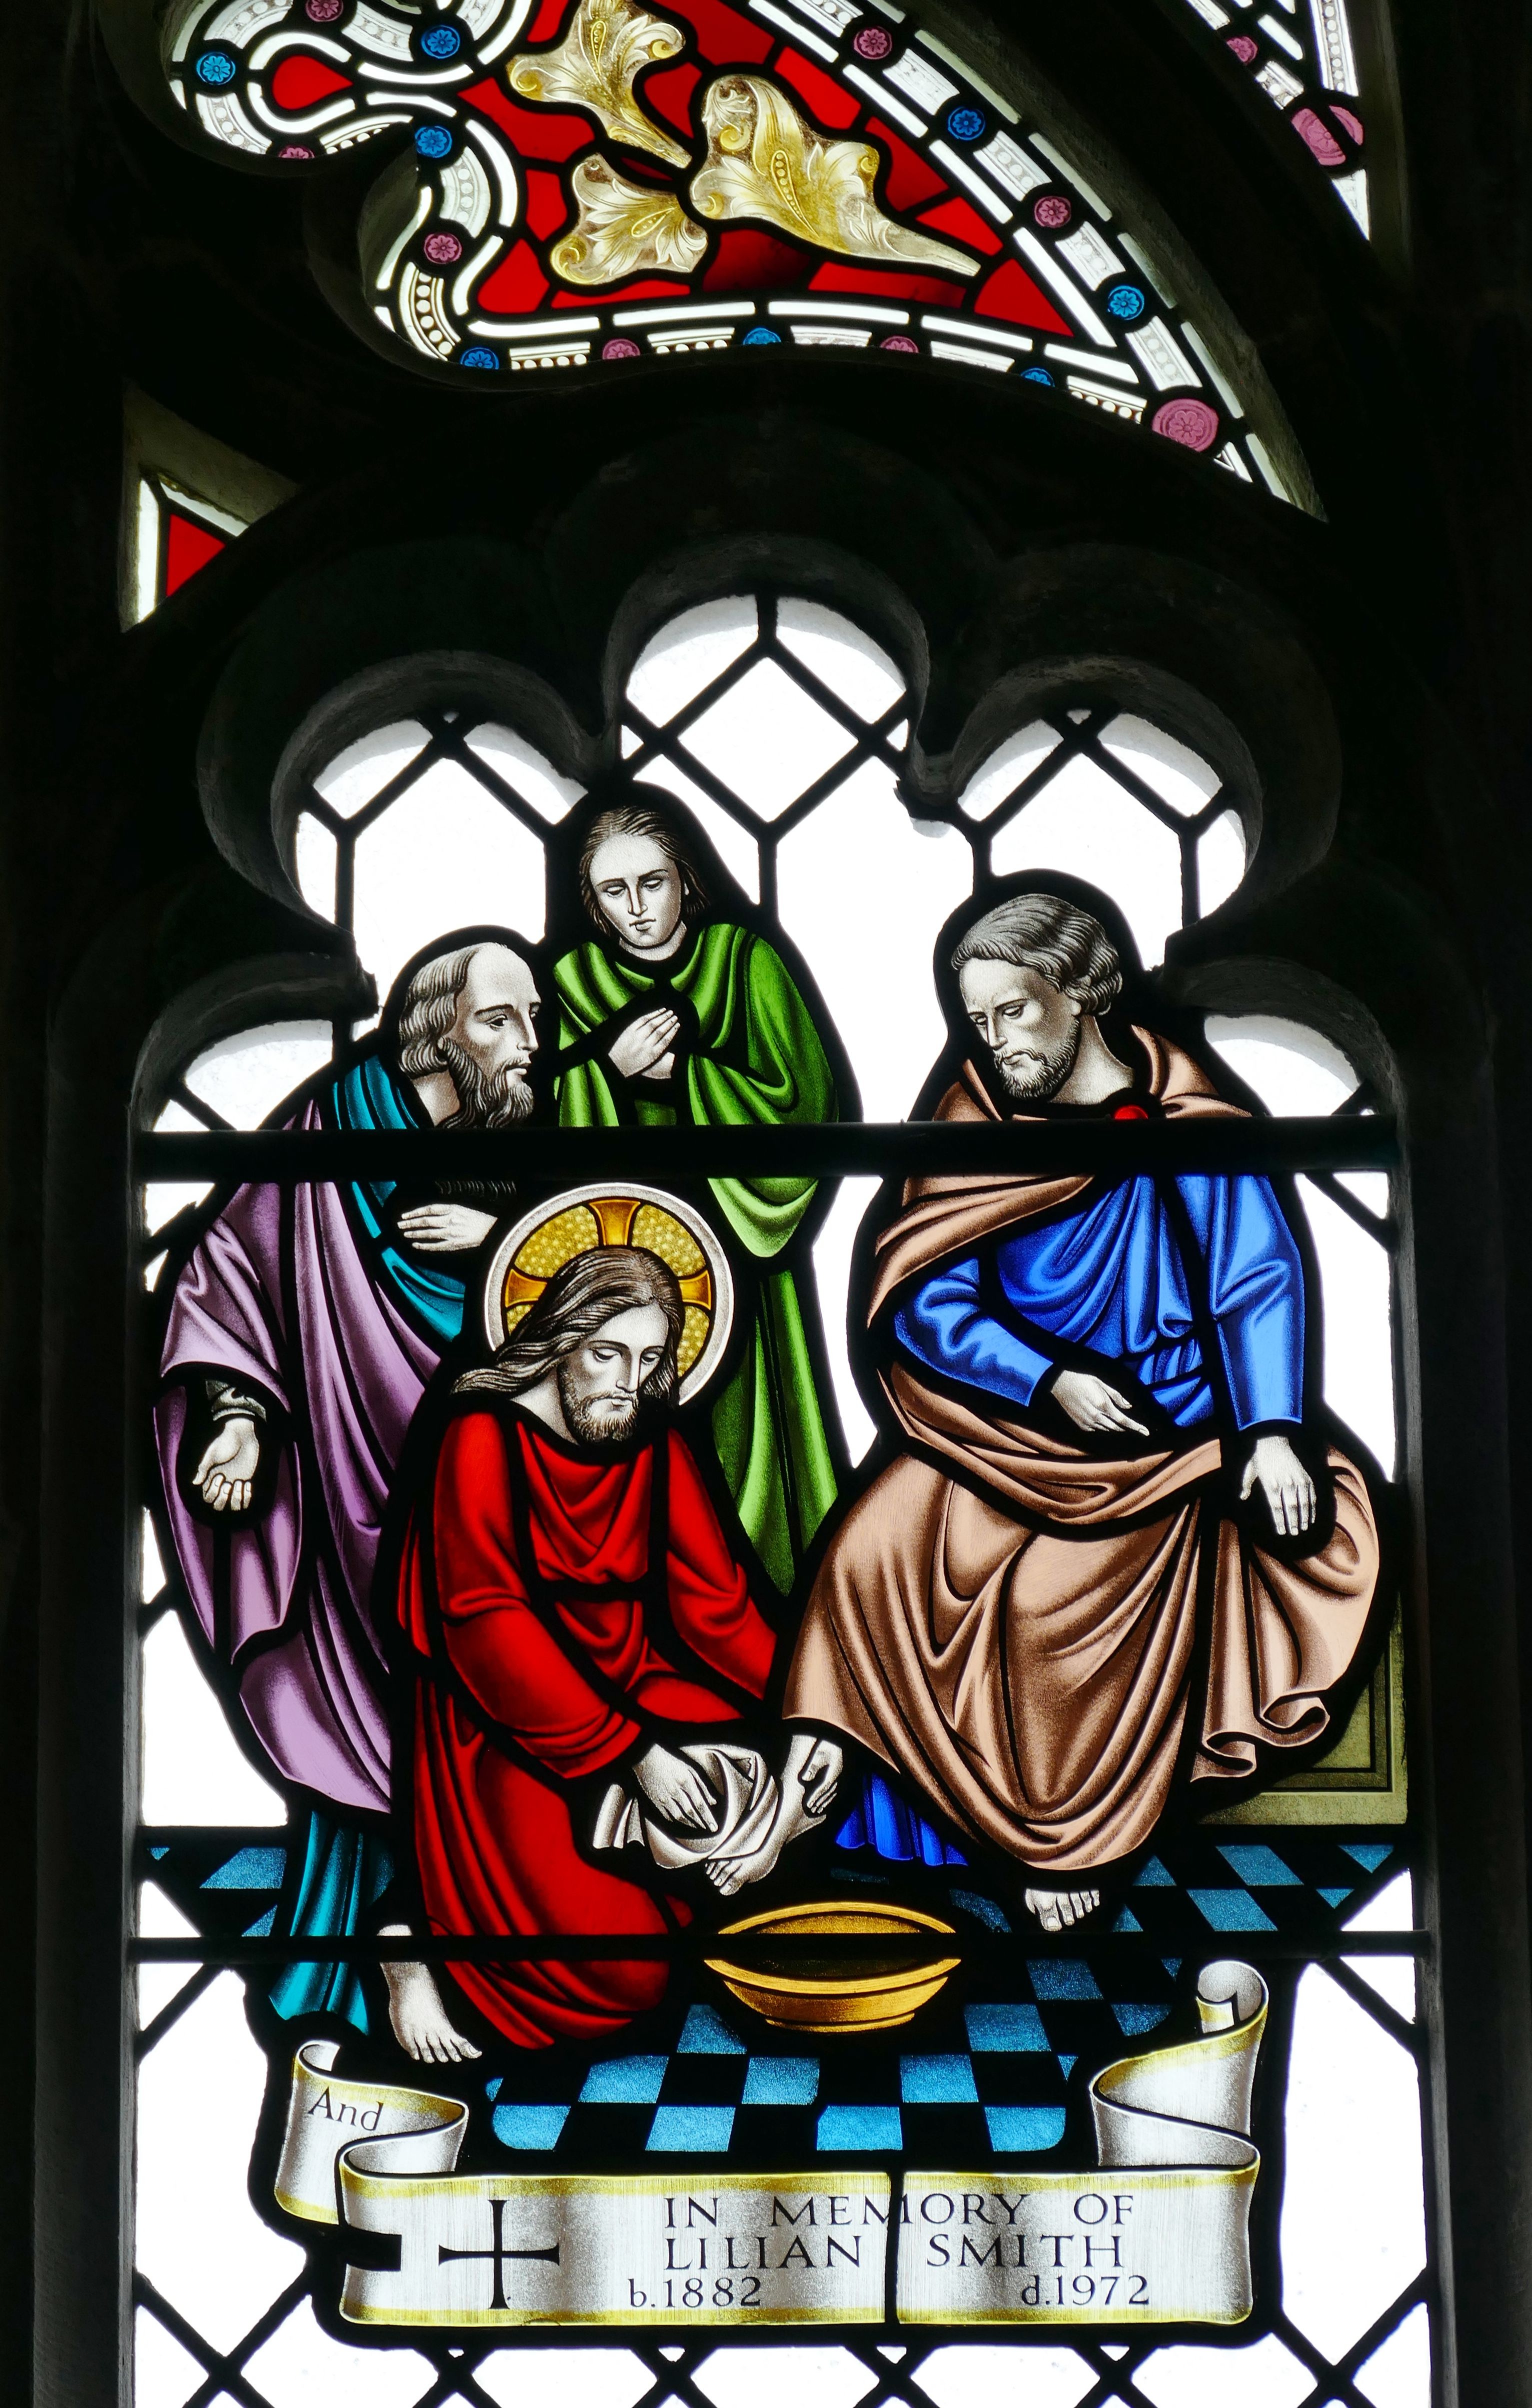
feet, window, glass, color, clean, wash, religion, church, christian, material, stained glass, england, christ, jesus, image, serve, apostle, church window, guernsey, humility